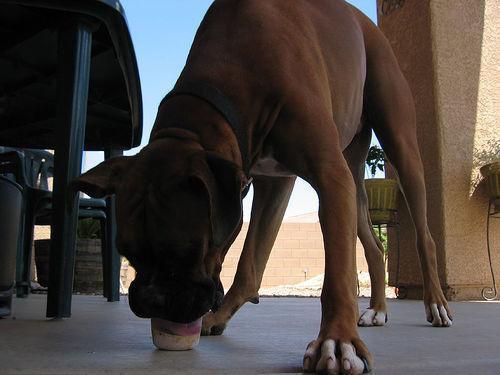
boxer